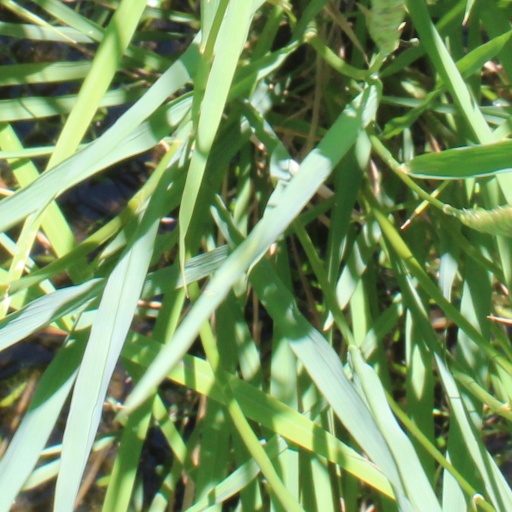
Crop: rice